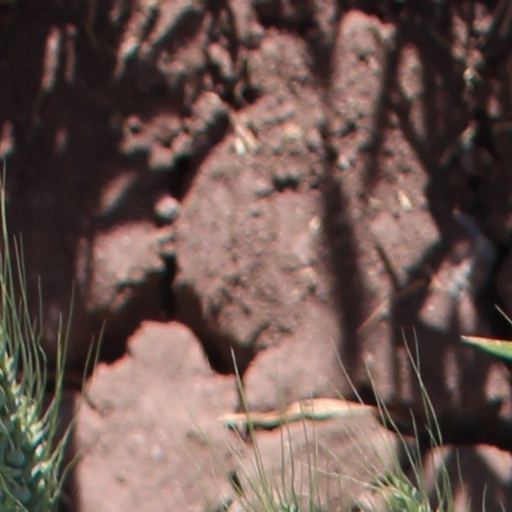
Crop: wheat